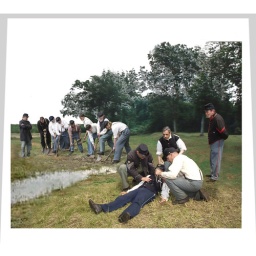
The montage work and editing was done in color and converted to black &amp;amp; white for the etching template.